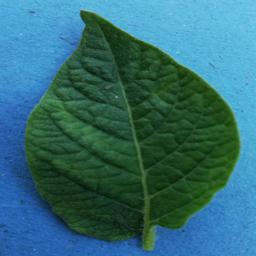
Label: Potato___Healthy